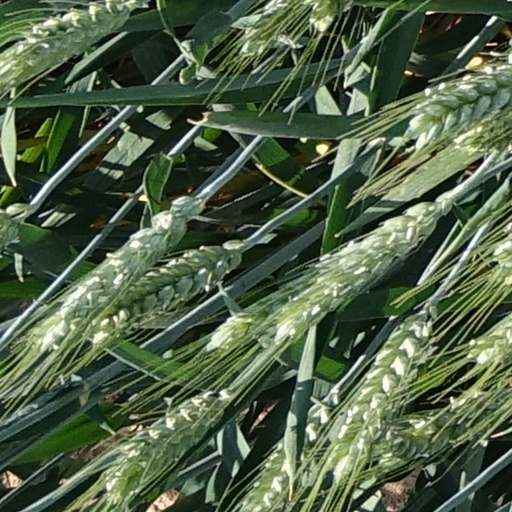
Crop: wheat